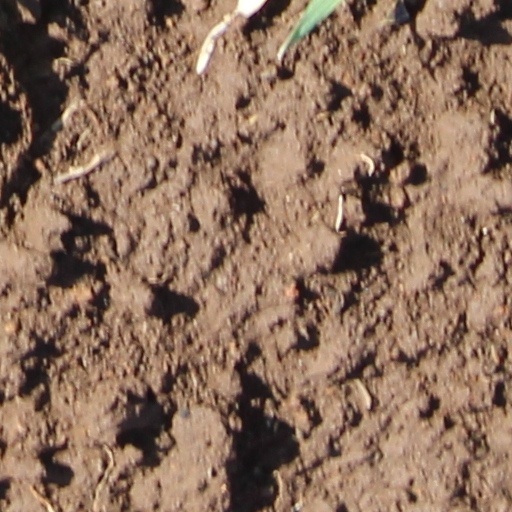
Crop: wheat